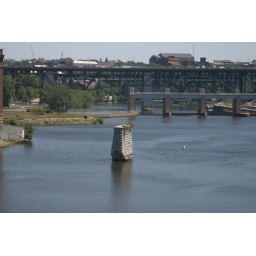
Everything held up by the dark green or black metal supports gave way only a few days later.